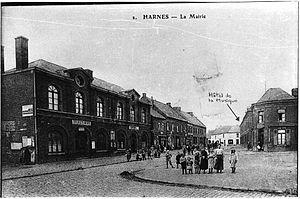
Hôtel de la Musique financé par un mécène pour la fanfare "" La Jeune France "" de Harnes"
L'Harmonie de Harnes est un orchestre d'harmonie français sis à Harnes dans le Pas-de-Calais. Elle est le résultat de la fusion, en 1925, de deux ensembles musicaux harnésiens, « La Jeune France » et la « Fanfare ouvrière », en une seule formation, l’« Harmonie ouvrière de Harnes », devenue « Harmonie de Harnes » en 1993.